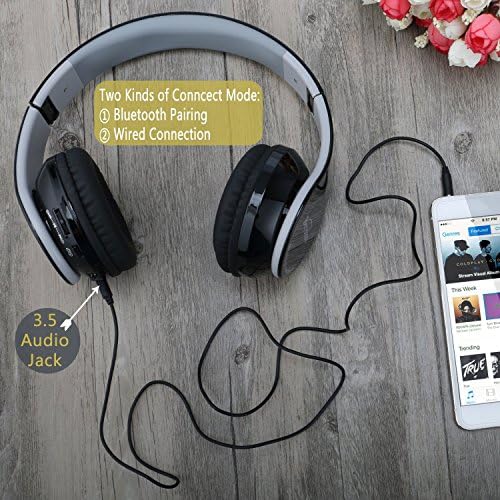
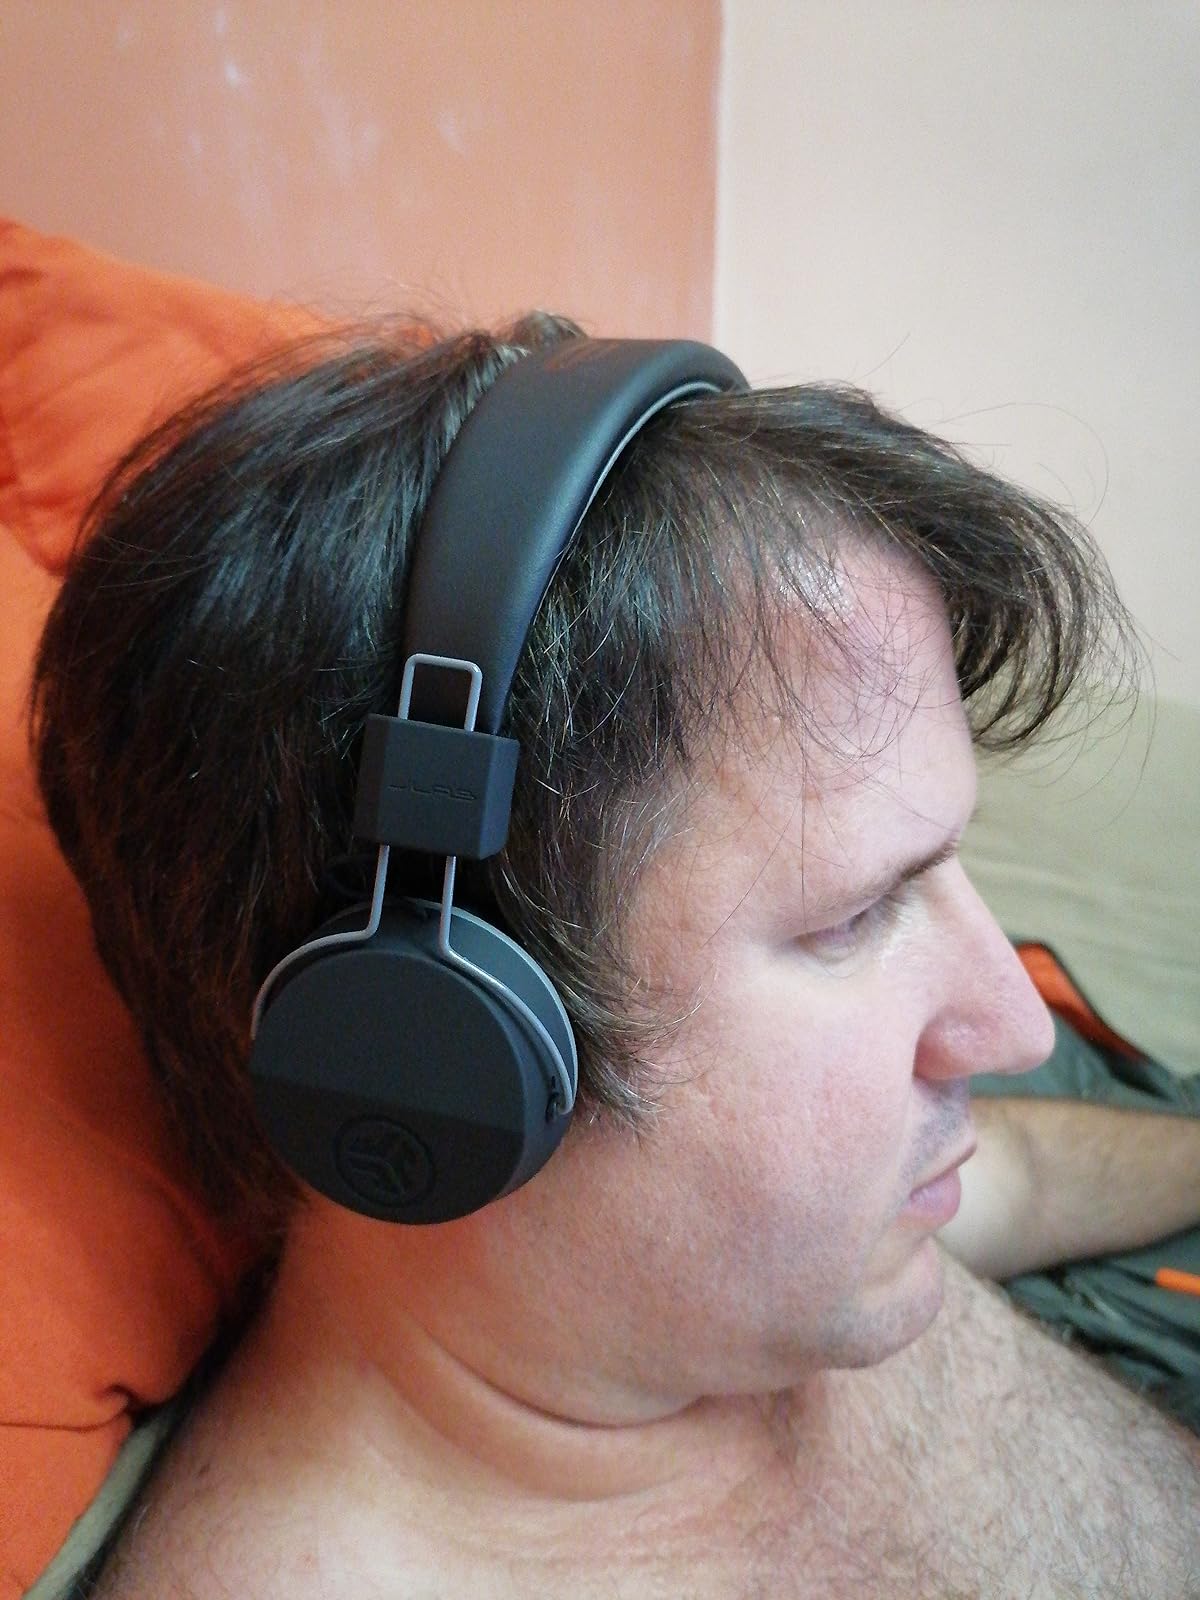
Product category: headphones
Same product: no